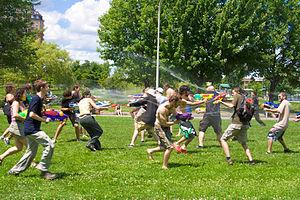
Bataille d'eau au Parc Angrignon à Montréal (Canada), en Juillet 2007.
Ville-Émard est un quartier populaire situé à environ 6.1 km du centre-ville de Montréal, localisé dans la partie sud-ouest de l'arrondissement du Sud-ouest.
Un pistolet à eau est un jouet souvent constitué de plastique de basse qualité, de couleurs criantes et projetant de l'eau à vitesse modérée vers des adversaires fictifs dans un but purement ludique.